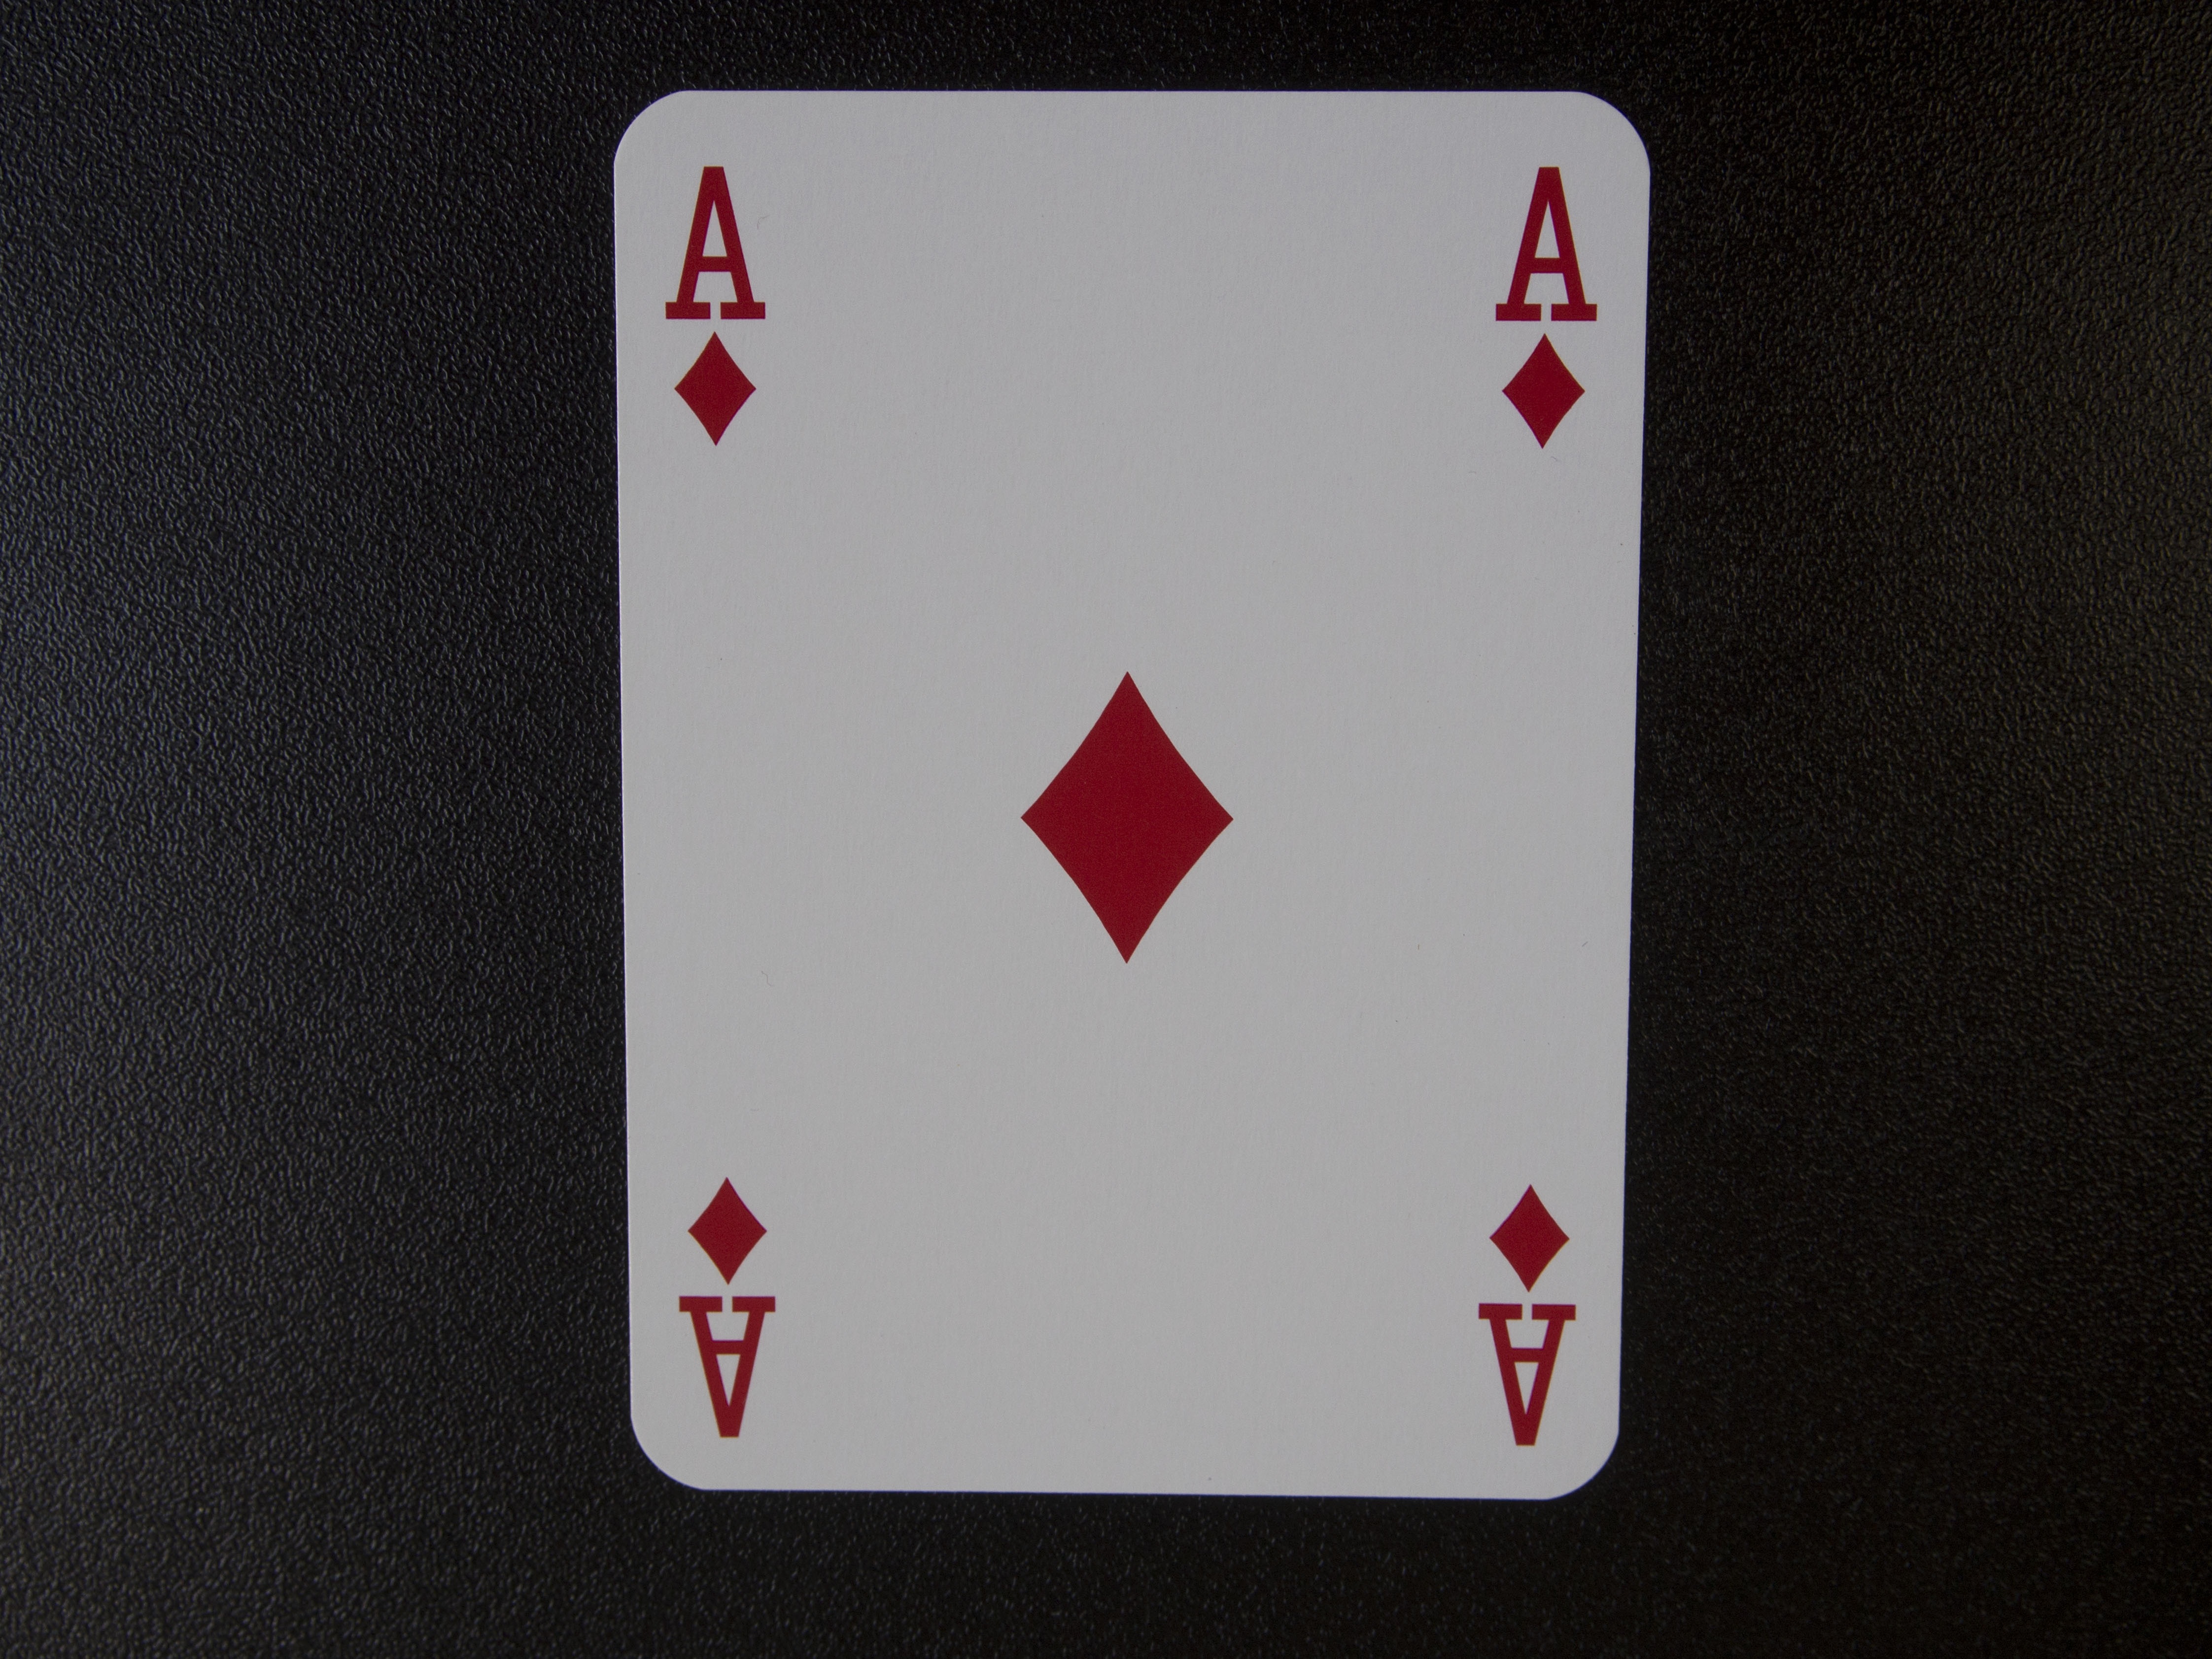
play, recreation, brand, font, gambling, games, luck, diamonds, poker, trumpf, as, chance, card game, new beginning, at the beginning, high card, indoor games and sports